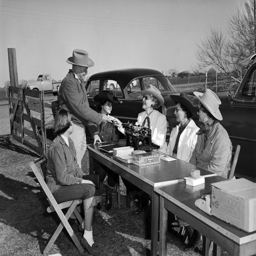
members register participants at tables beside highway .